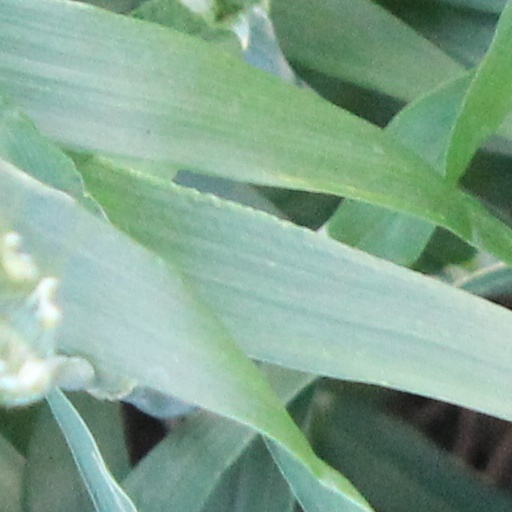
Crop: wheat